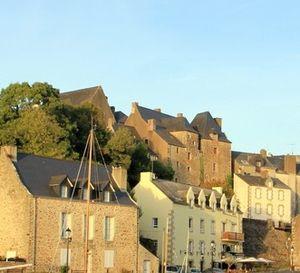
Vue du Musée de La Vilaine maritime depuis le port
Cet article recense de manière non exhaustive les châteaux, maisons fortes et mottes castales situés dans l'arrondissement français de Vannes. Il est fait état des inscriptions et classements au titre des monuments historiques.
Le Musée de La Vilaine maritime est un musée situé à La Roche-Bernard dans le Morbihan en Bretagne. Il est consacré à l'histoire de la Vilaine et des hommes qui ont su exploiter les ressources de ce fleuve.